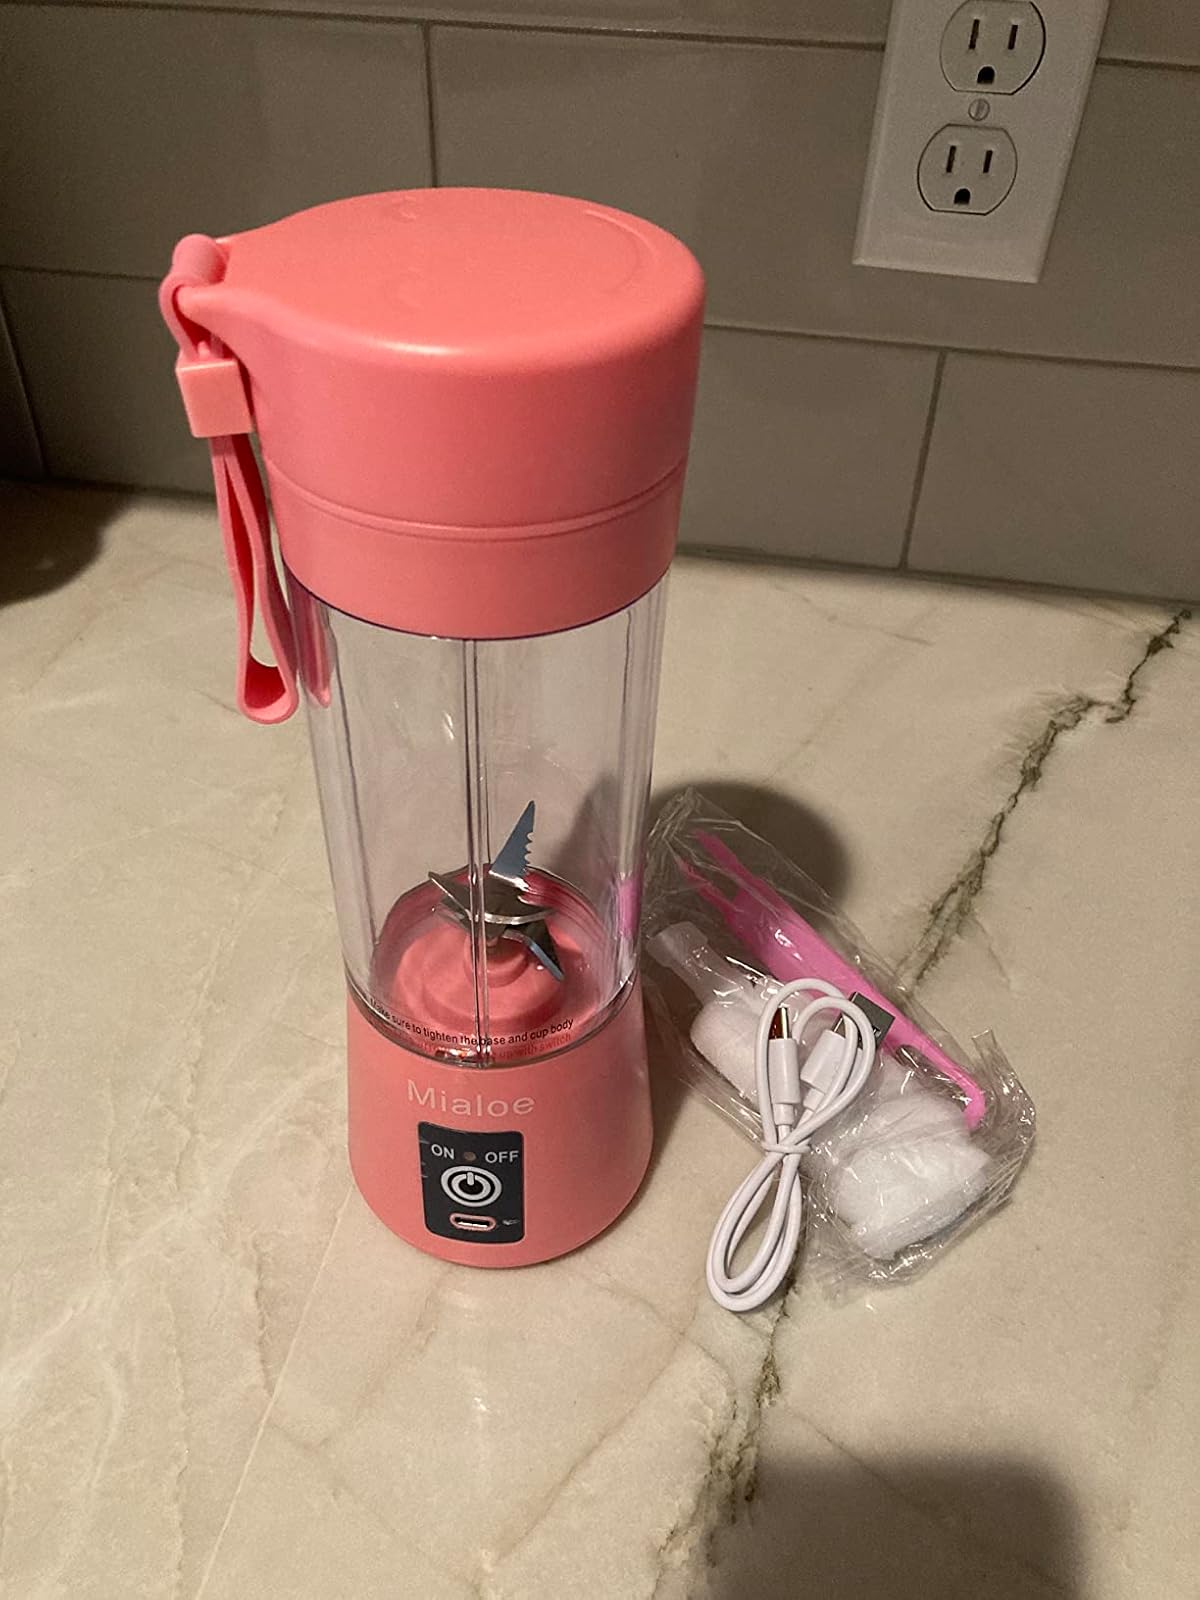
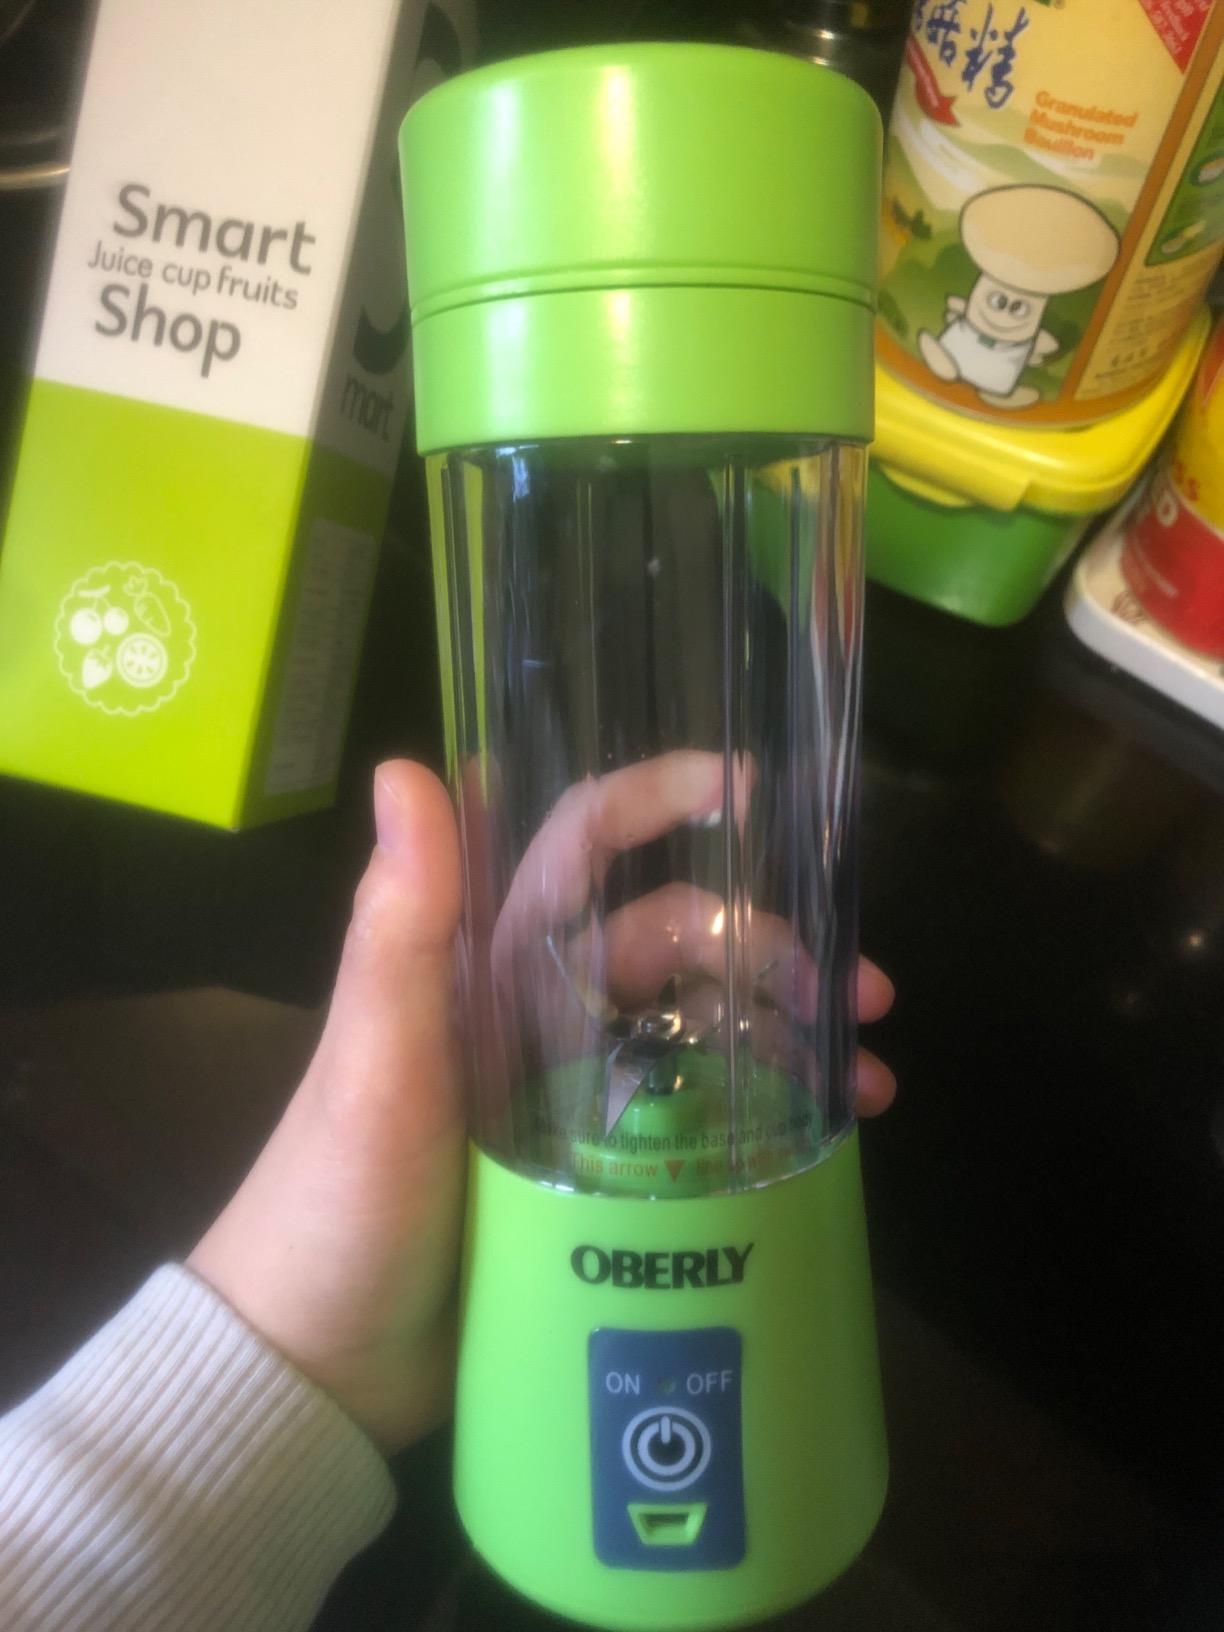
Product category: items_blender
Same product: no